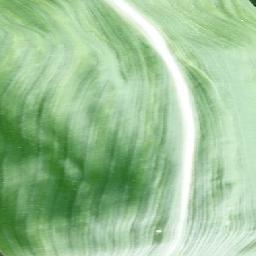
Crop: corn
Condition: (maize)_healthy